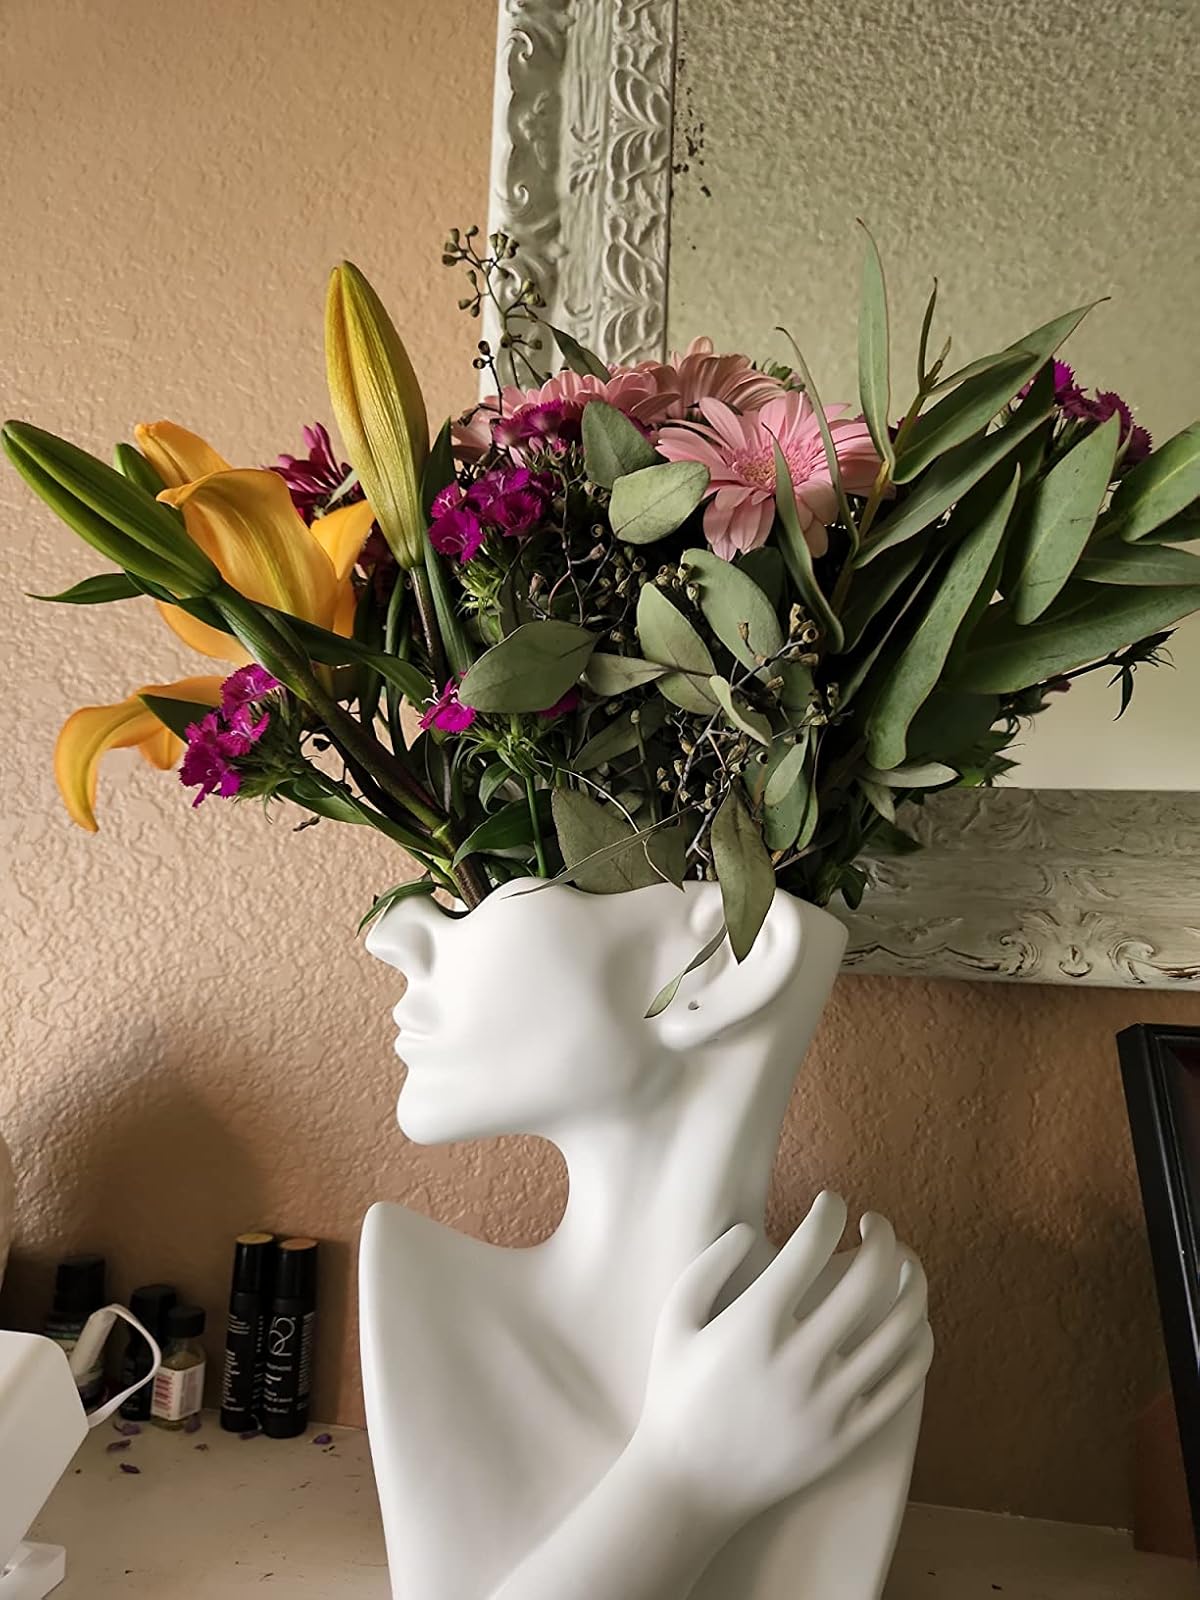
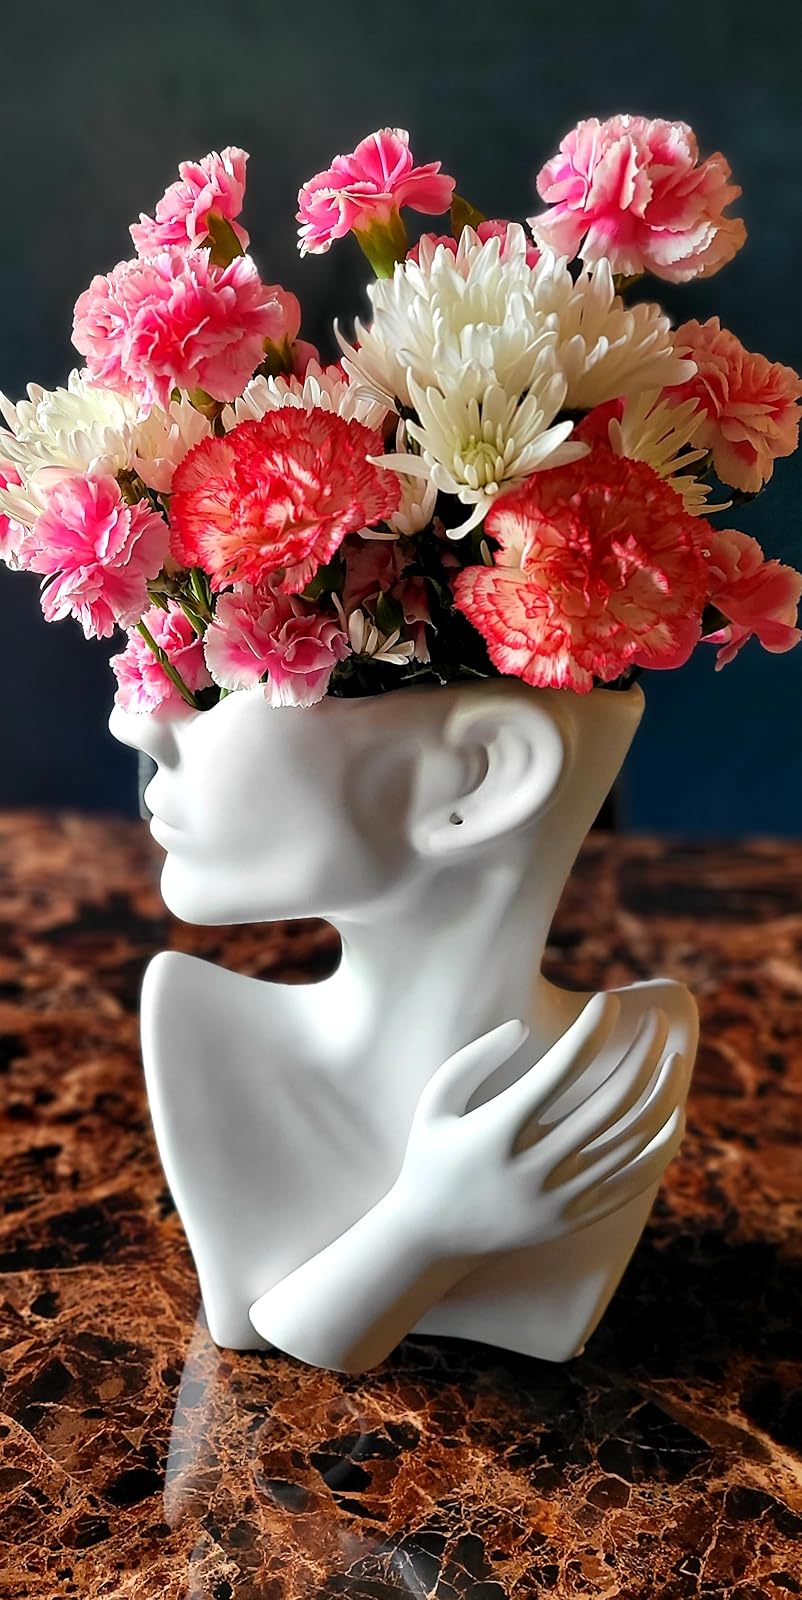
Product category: vase
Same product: yes